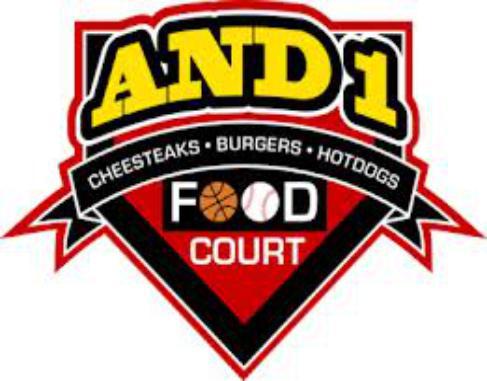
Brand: AND1
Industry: Clothes